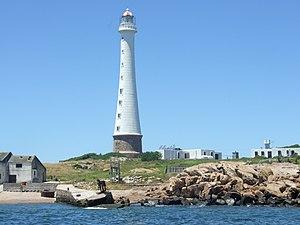
Le phare de l'île de Lobos, à environ huit kilomètres au sud-est de Punta del Este, en Urugay.